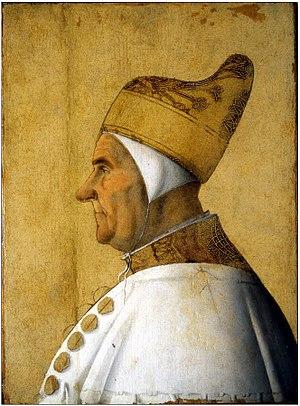
L’histoire économique de la république de Venise de la perra lagune entourant la ville remonte à la période étrusque. Située au fin fond de la mer Adriatique, la ville profite au Moyen Âge de sa situation à proximité des marchés d'Europe centrale, et de son appartenance à l'empire byzantin. Par une autonomie croissante, elle acquiert des privilèges commerciaux tant à Byzance que dans le Saint-Empire romain germanique. Avec la quatrième croisade, le doge devient formellement seigneur de trois huitièmes de l'empire byzantin, et un empire colonial voit le jour. Il forme l'épine dorsale logistique des convois maritimes et du commerce libre, ainsi que de l'approvisionnement de Venise avec la nourriture de base.